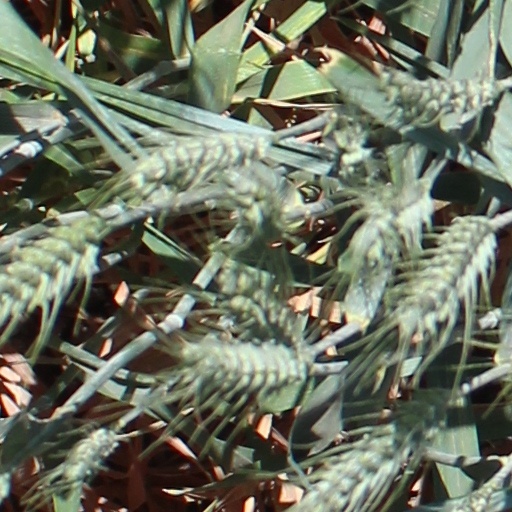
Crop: wheat